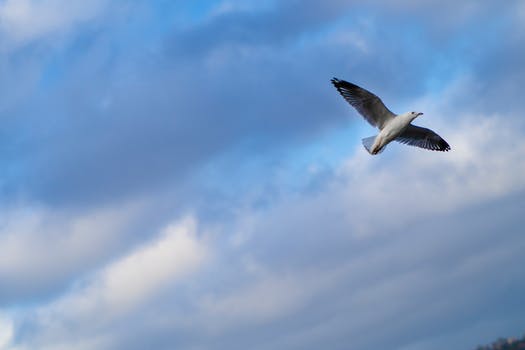
Label: No Watermark